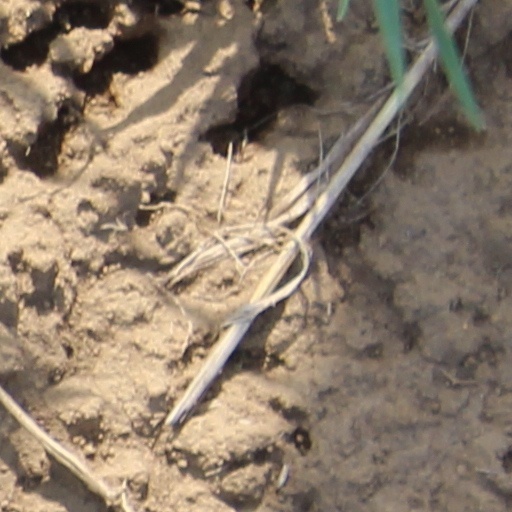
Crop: wheat